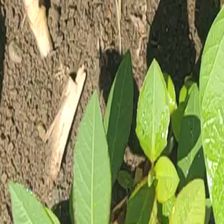
Weed species: Moti_dudhi(Euphorbia_geneculata_L)